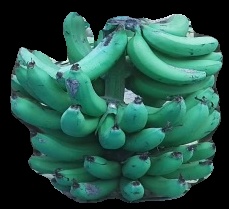
Variety: pachbale
Grade: grade3